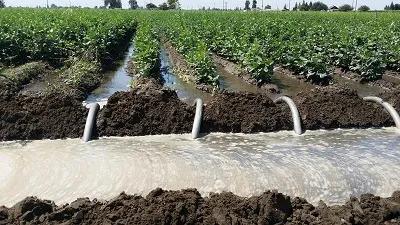
Shamba lenye mimea ya kijani kibichi iliyopangwa kwa mifuko.Maji yanapita kwenye mifereji iliyo kati ya mifuko kwa kutumia mabomba ya plastiki ya rangi nyeupe.Udongo mweusi unaonekana kwenye kingo za mifereji hiyo.Mbali kidogo kuna miti michache na angani kuna mwanga wa jua.Mifereji ya maji inaonekana ikiwa na mtiririko wa kutosha kuhifadhi mimea.Mazingira yanaonekana ya kilimo na yenye utulivu.